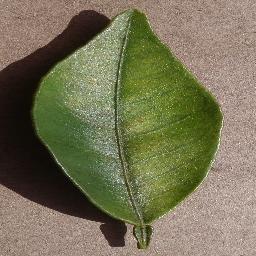
Label: Orange___Haunglongbing_(Citrus_greening)